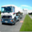
Label: truck